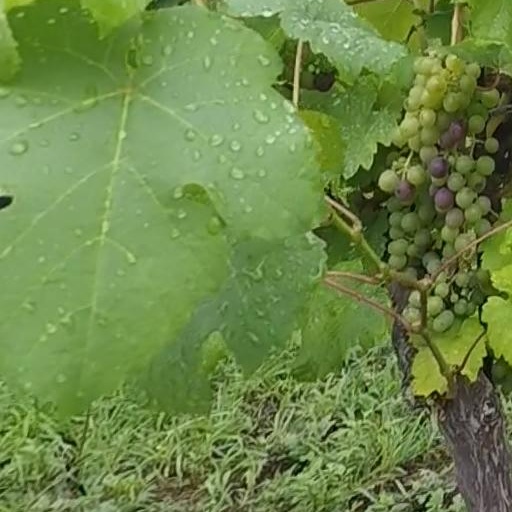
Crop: grape